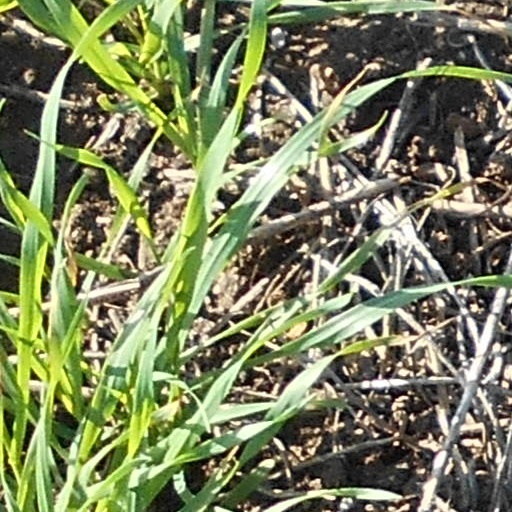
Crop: wheat